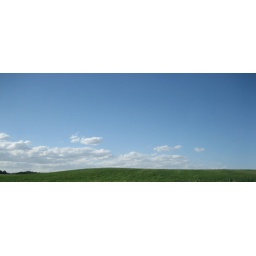
Sky over the very green ground